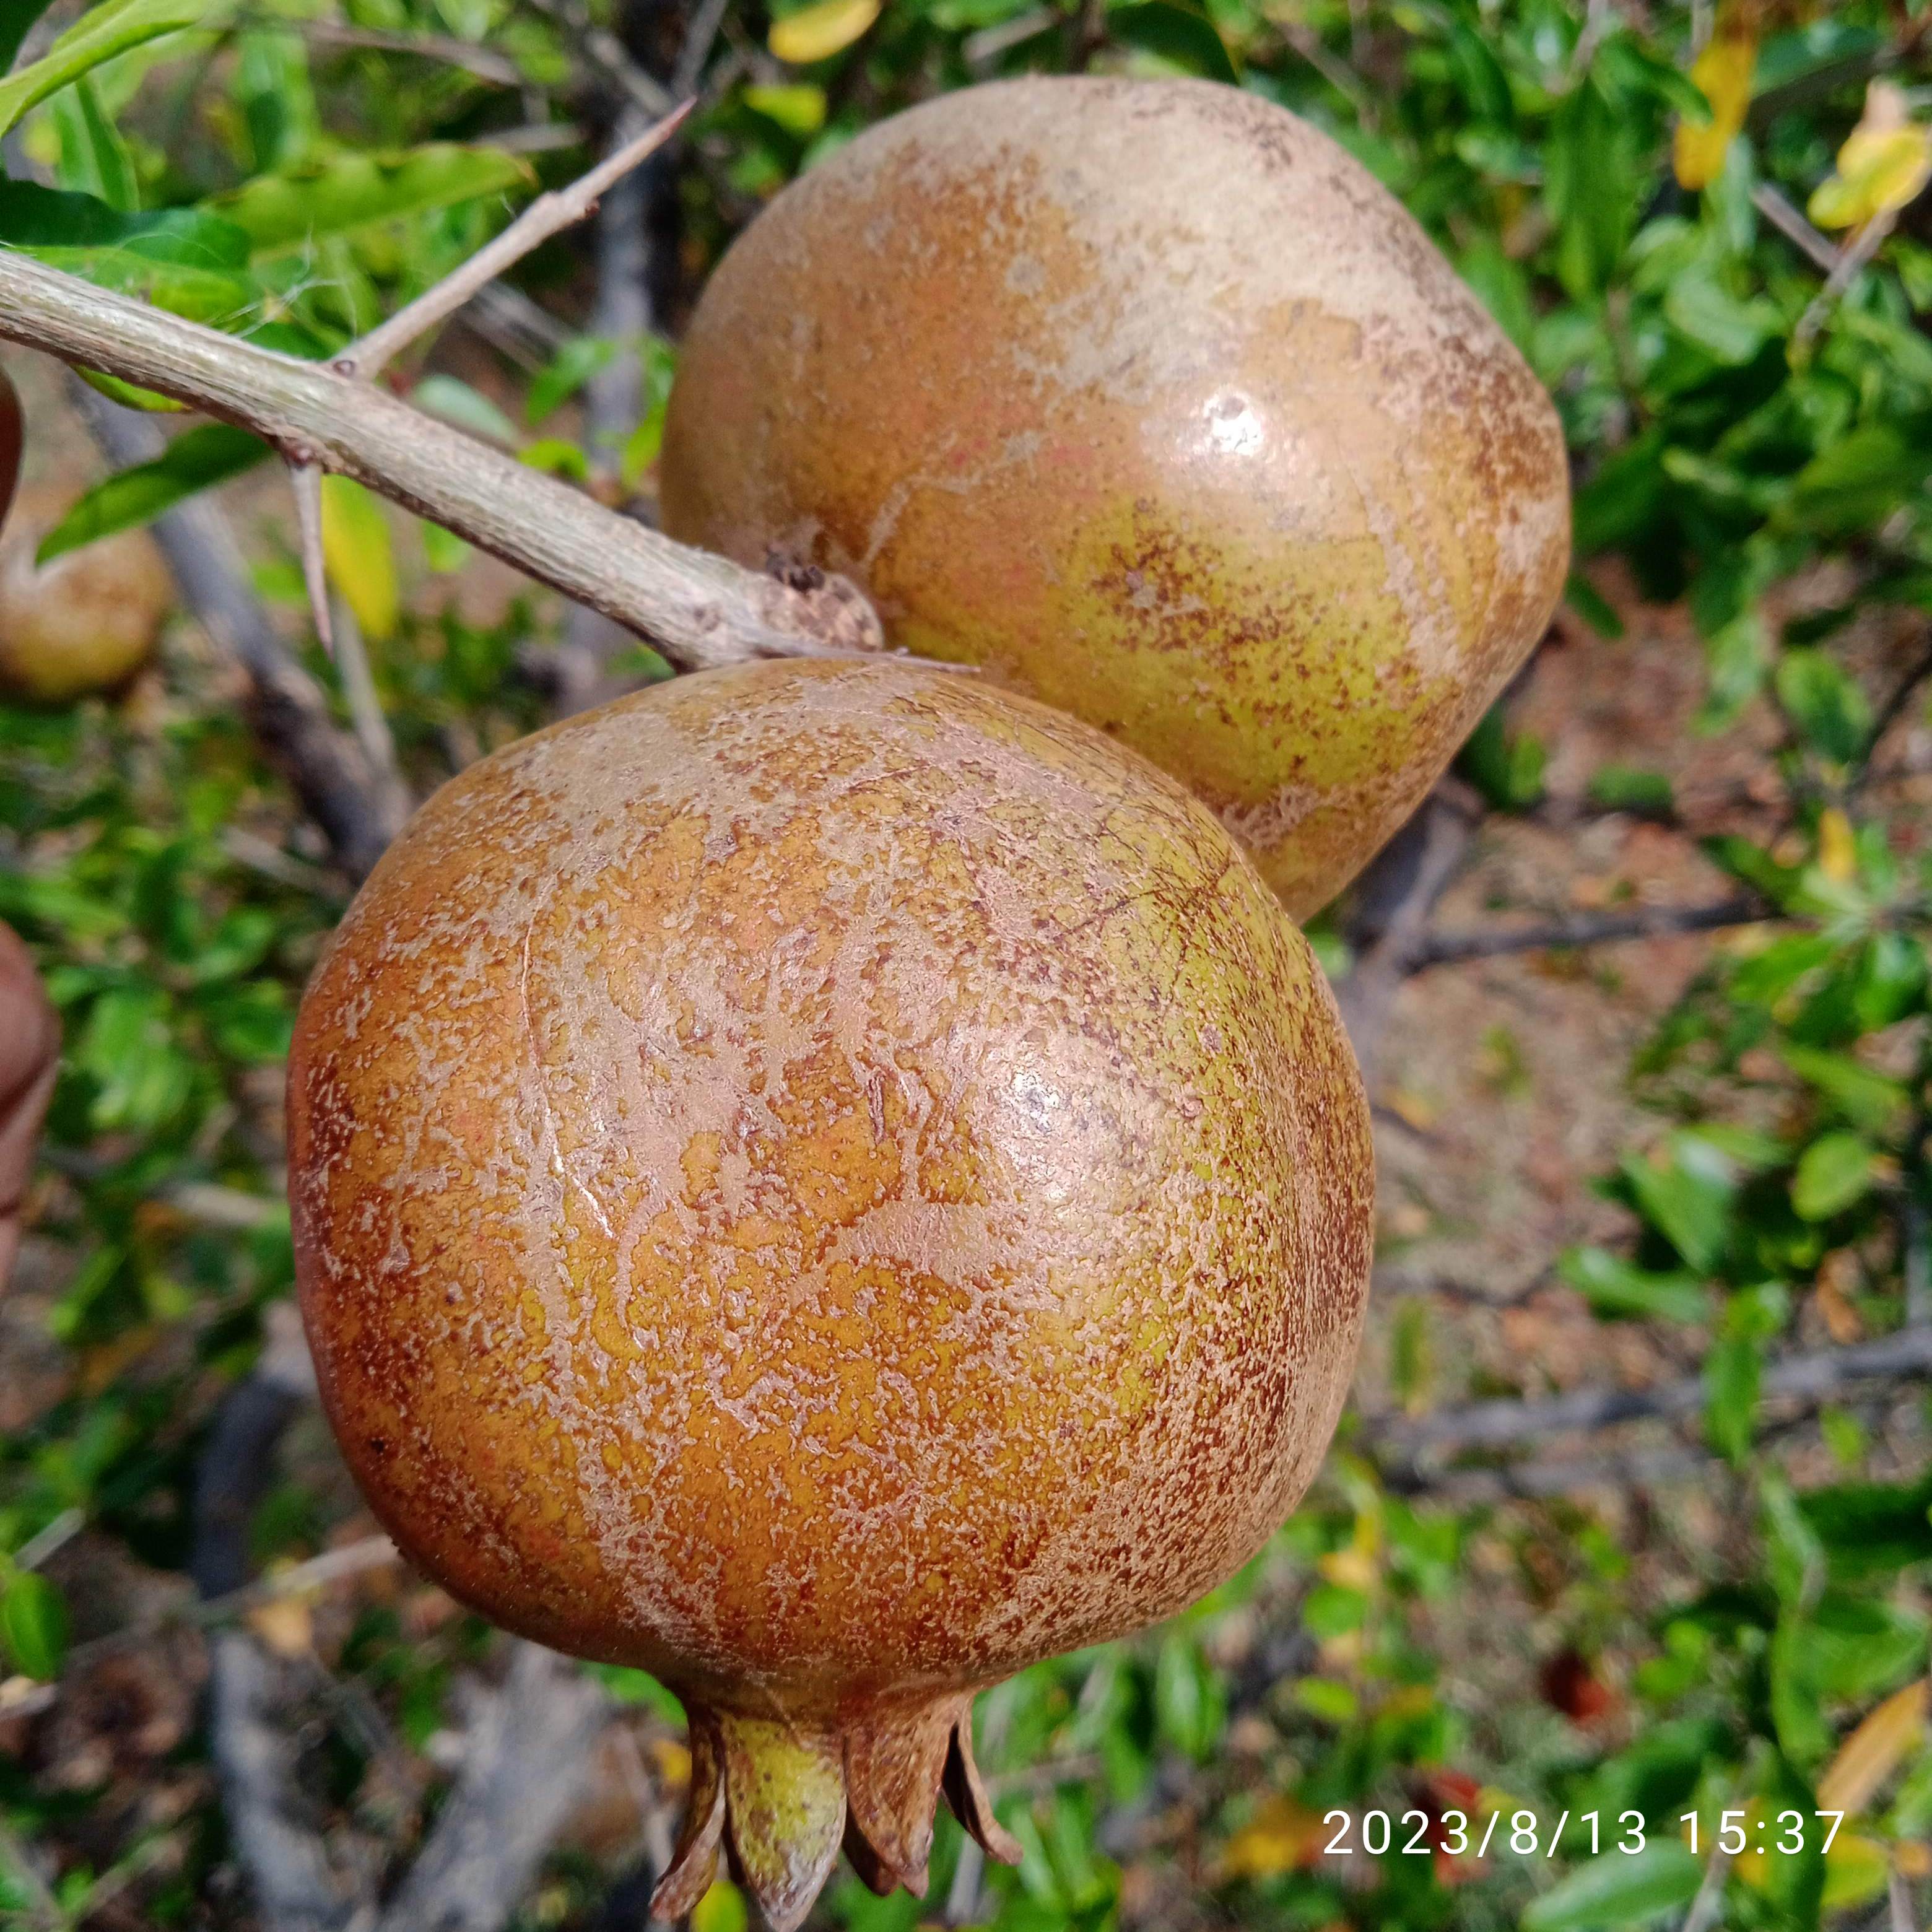
Label: Cercospora